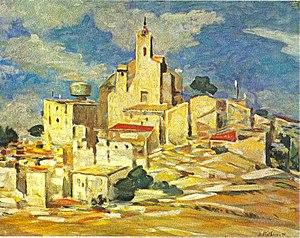
Jean Milhau, Montferrier 1957
Jean Louis Edouard Milhau est un artiste peintre français du XXᵉ siècle, né le 21 décembre 1902, à Mèze et mort à Châtenay-Malabry